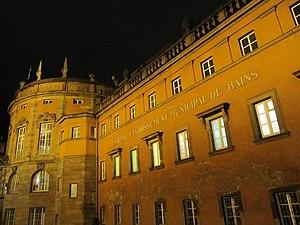
Fritz Beblo, de son nom complet Friedrich Karl Ewald Beblo, est un architecte, urbaniste et peintre allemand, né à Breslau le 10 novembre 1872 et mort à Munich le 11 avril 1947.
Ce tableau présente la liste de tous les monuments historiques de Strasbourg, classés ou inscrits.
La liste des édifices labellisés « Patrimoine du xxᵉ siècle » de Strasbourg recense les édifices ayant reçu le label « Patrimoine du xxᵉ siècle » dans la ville de Strasbourg dans le Bas-Rhin en France.